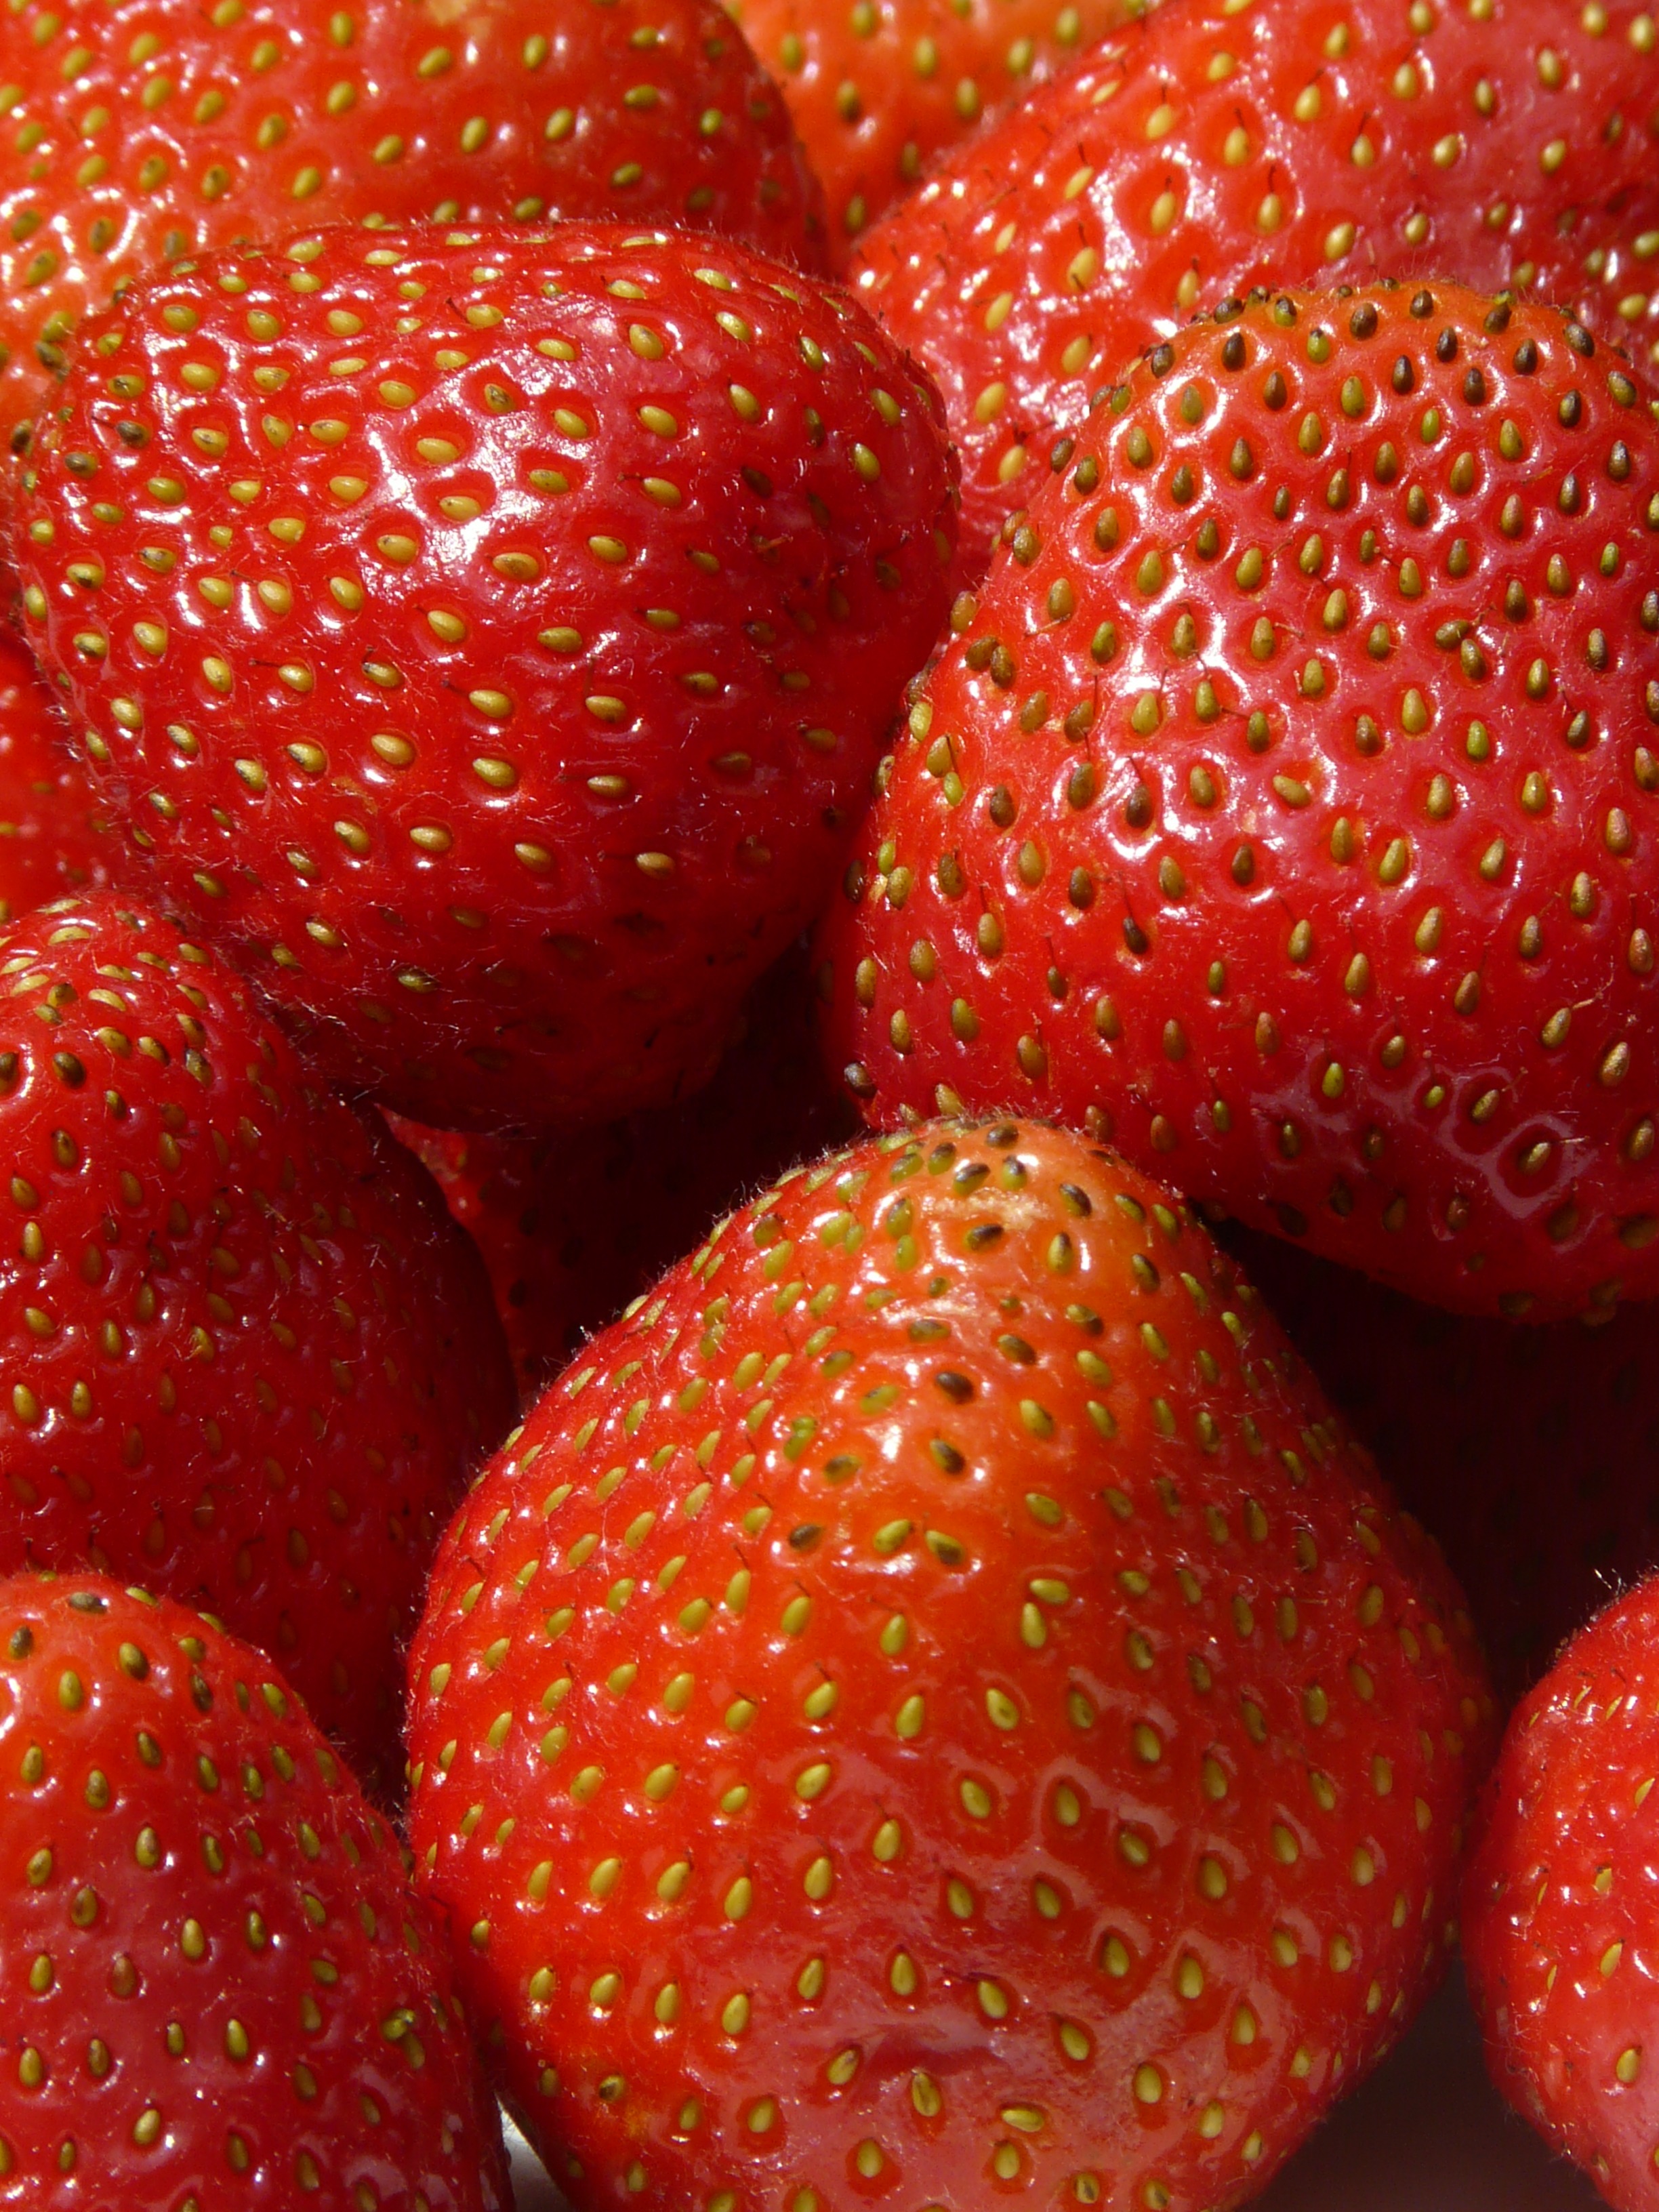
plant, fruit, sweet, food, red, produce, delicious, strawberry, berries, fruits, strawberries, fruity, fragaria, collective nut fruit, garden strawberry